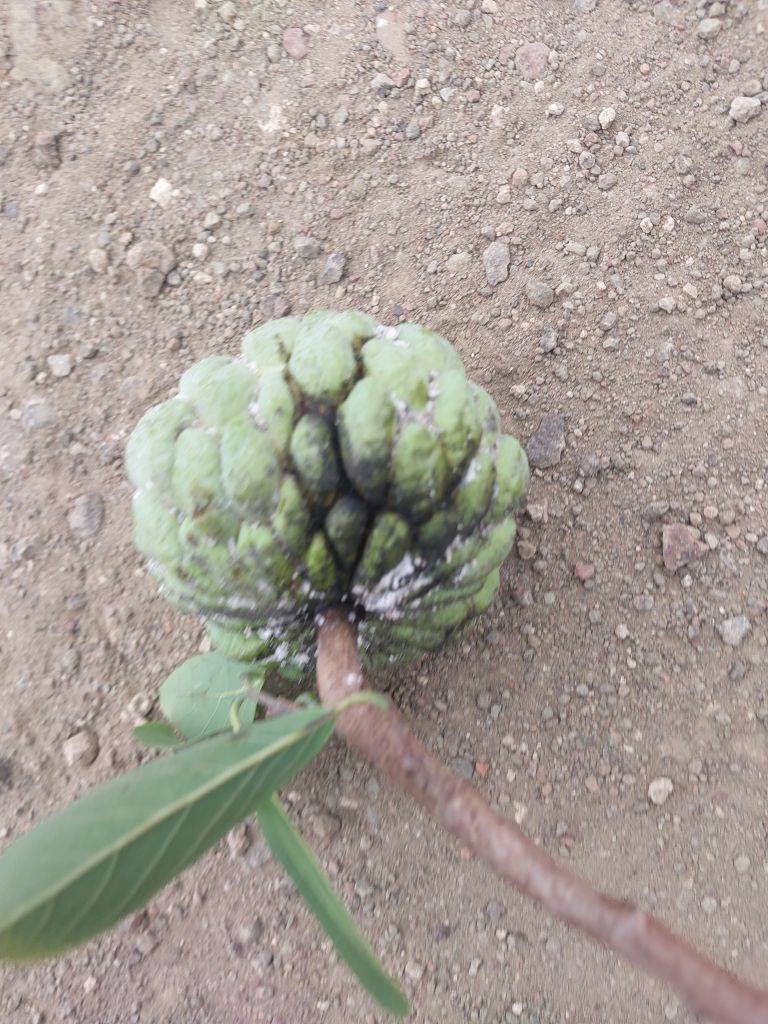
Disease label: Athracnose